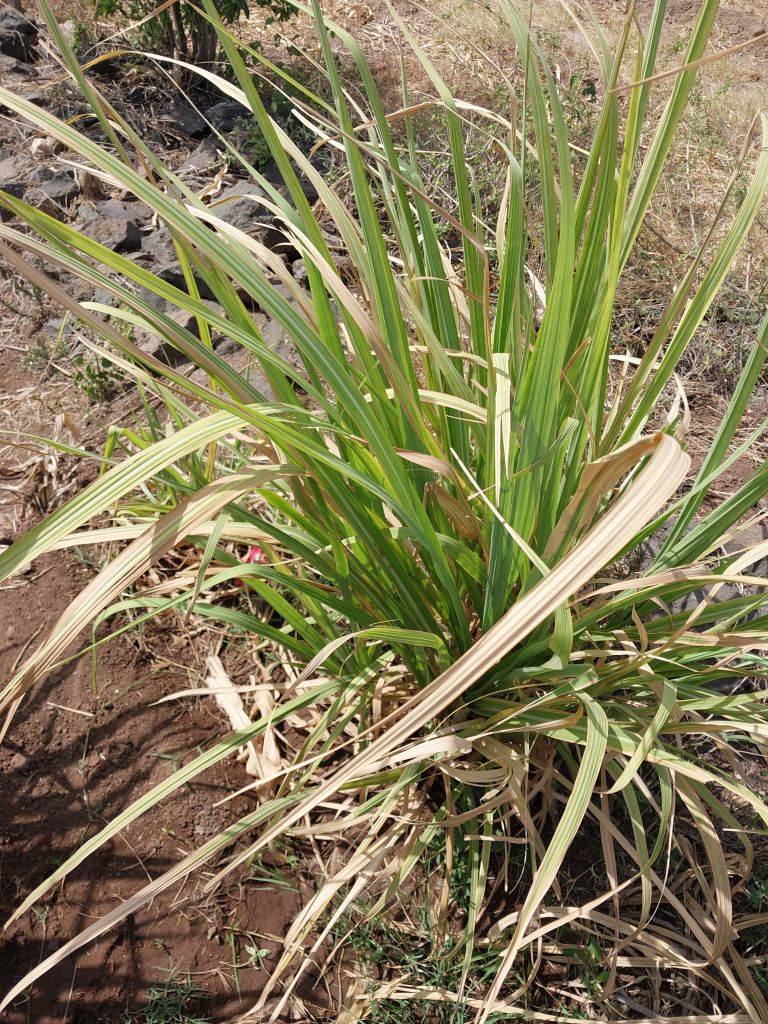
Label: Grassy shoot